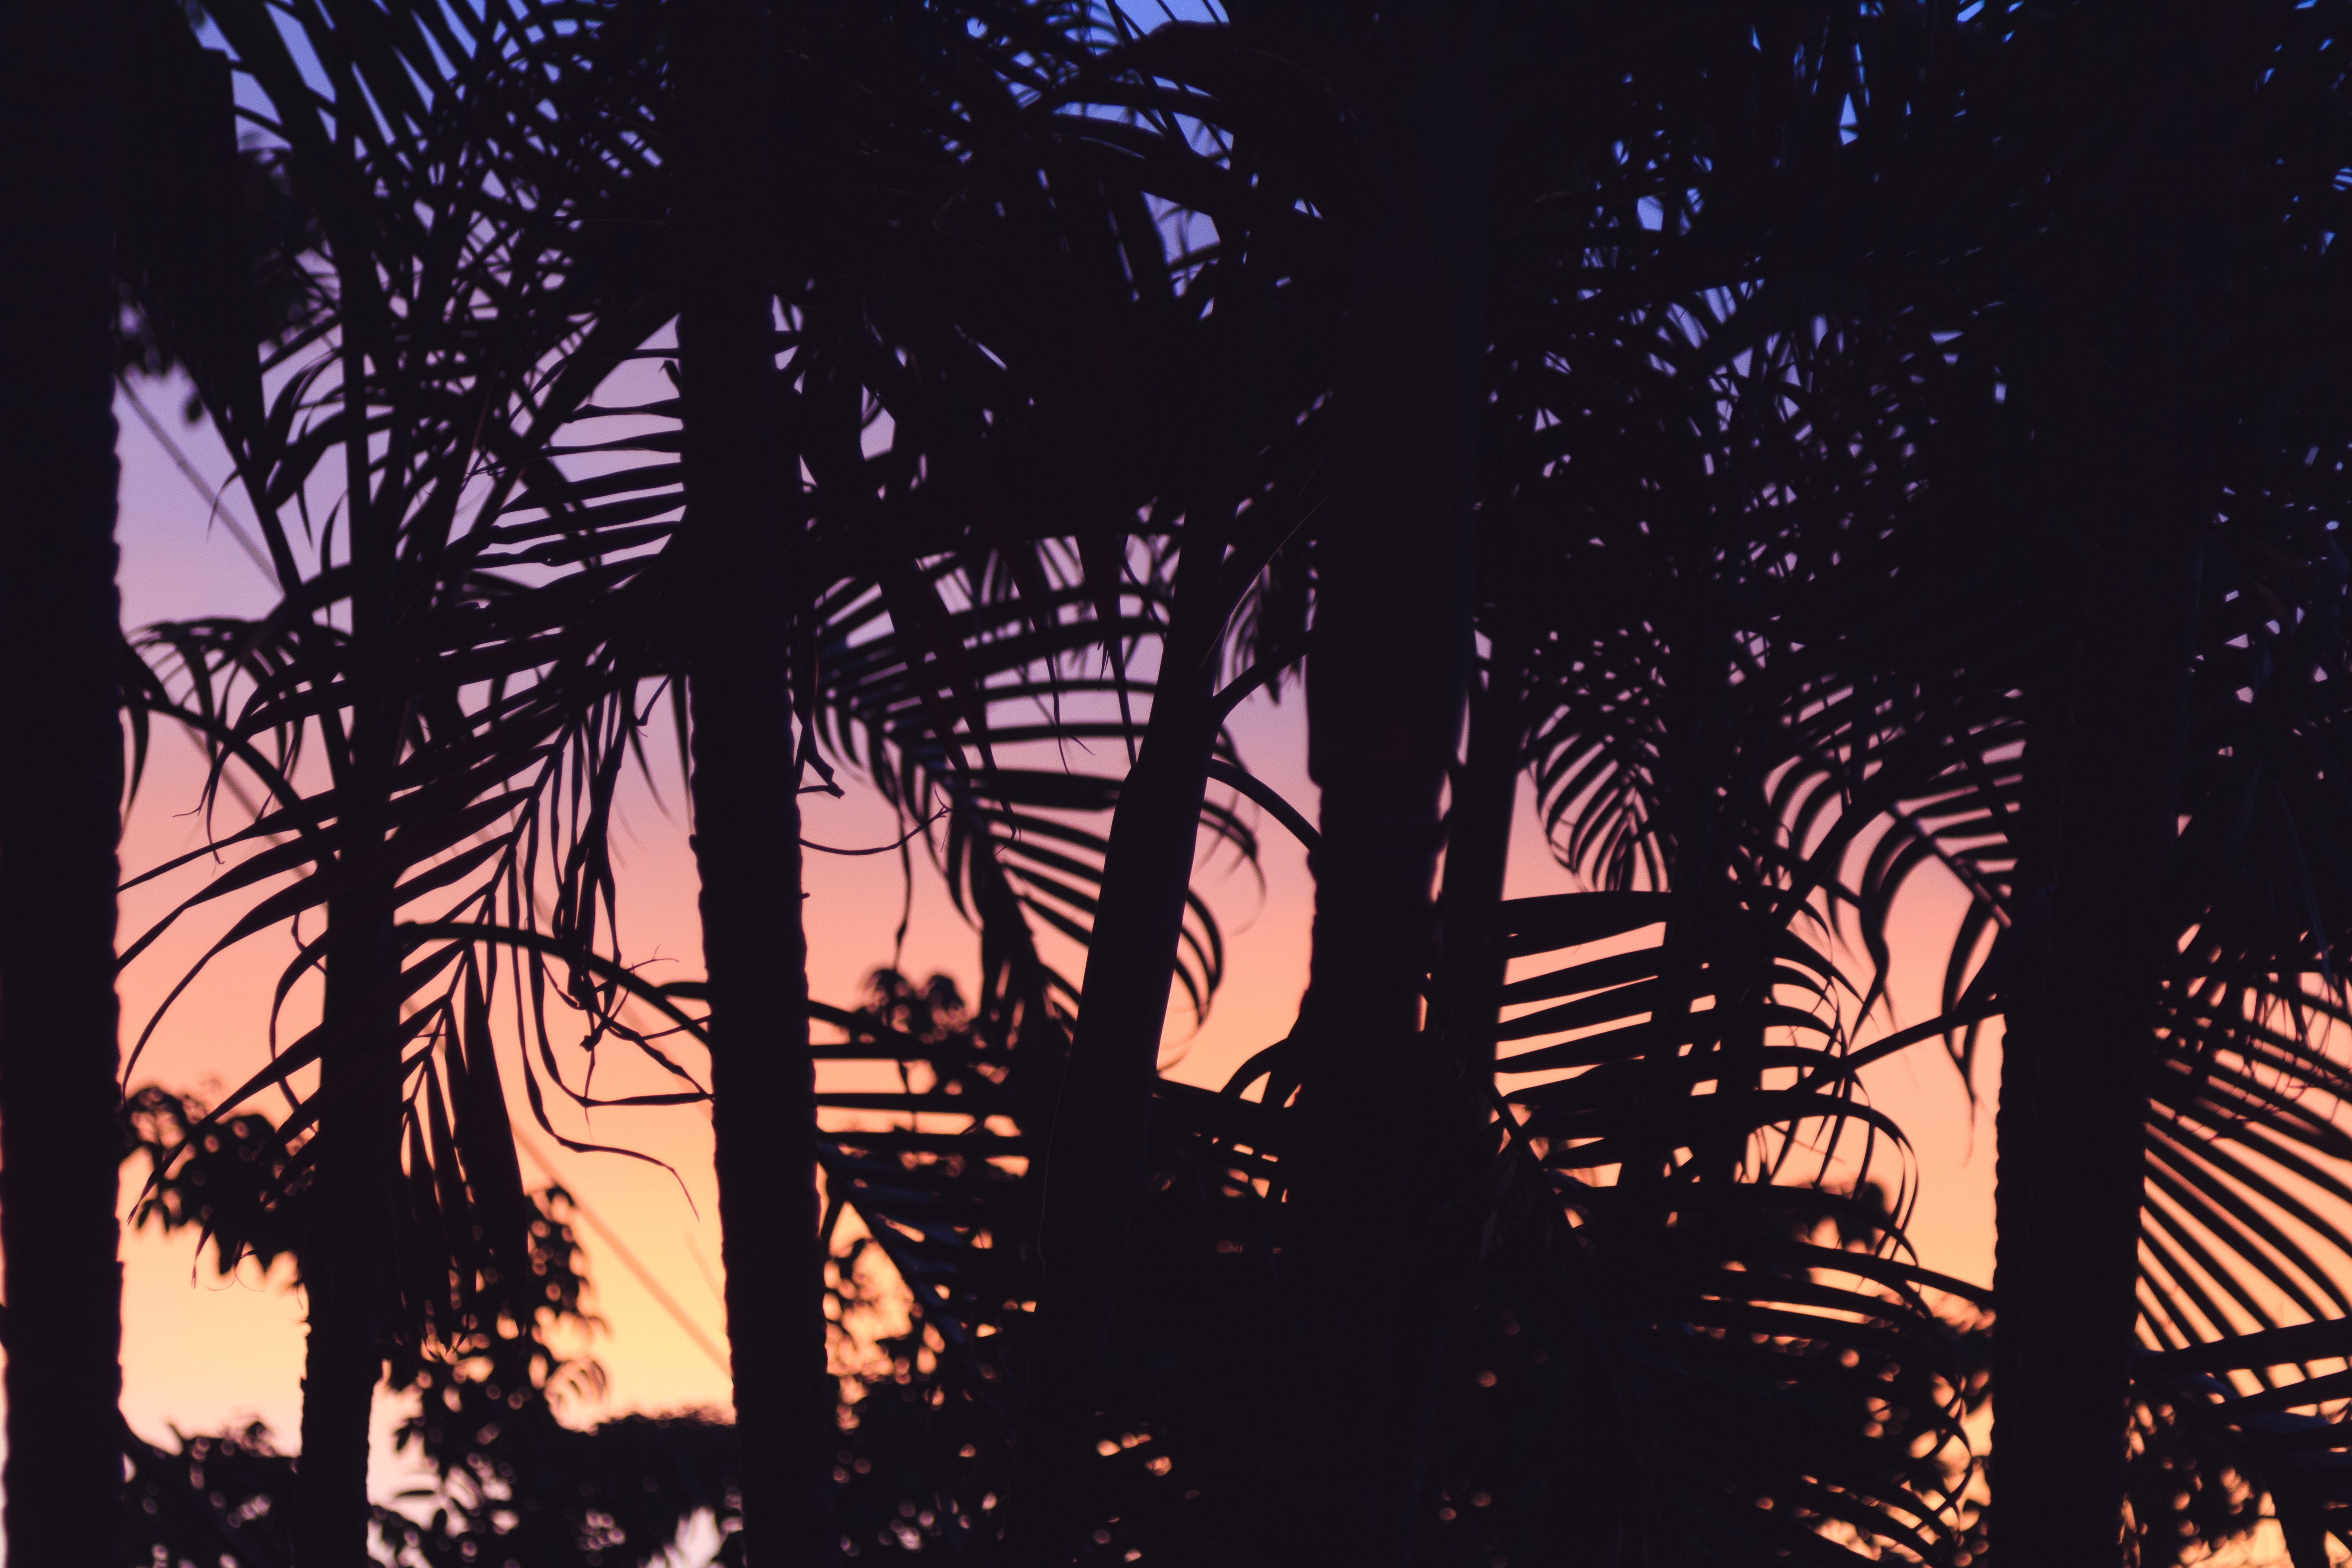
tree, branch, plant, sky, night, darkness, metropolis, computer wallpaper